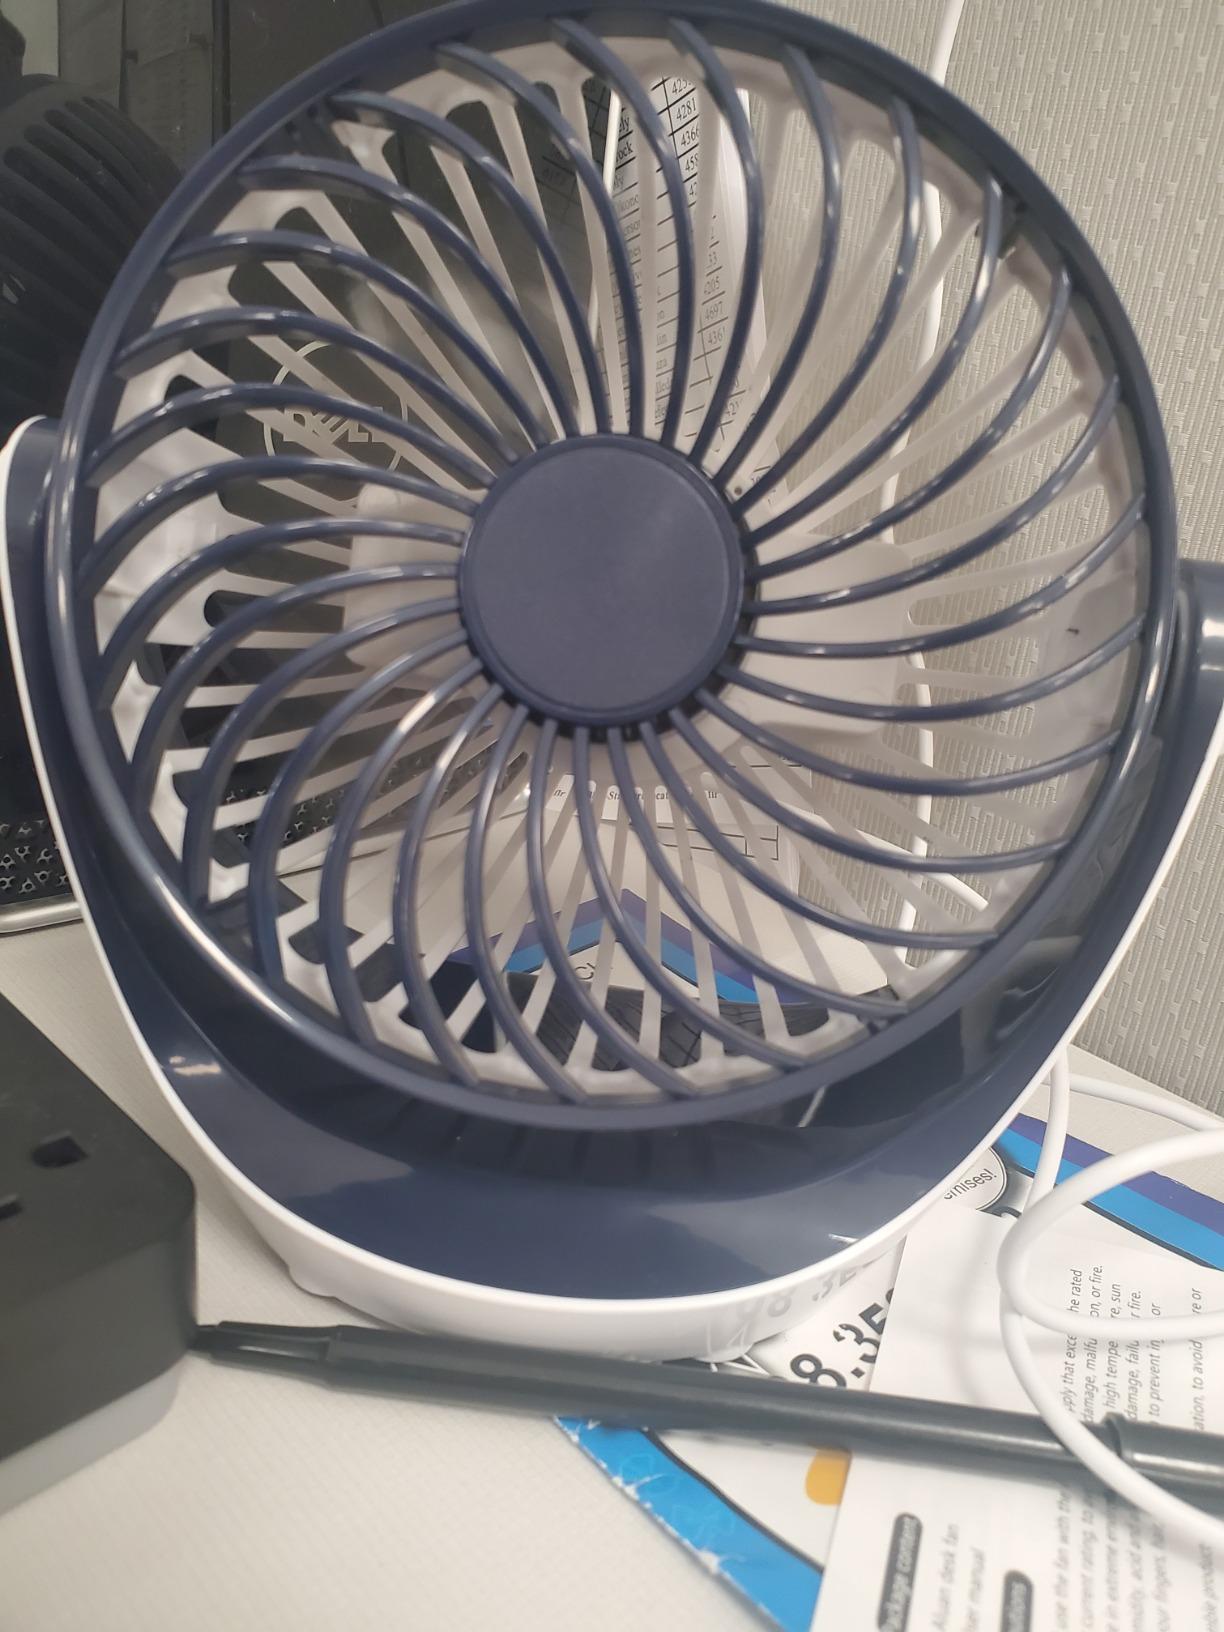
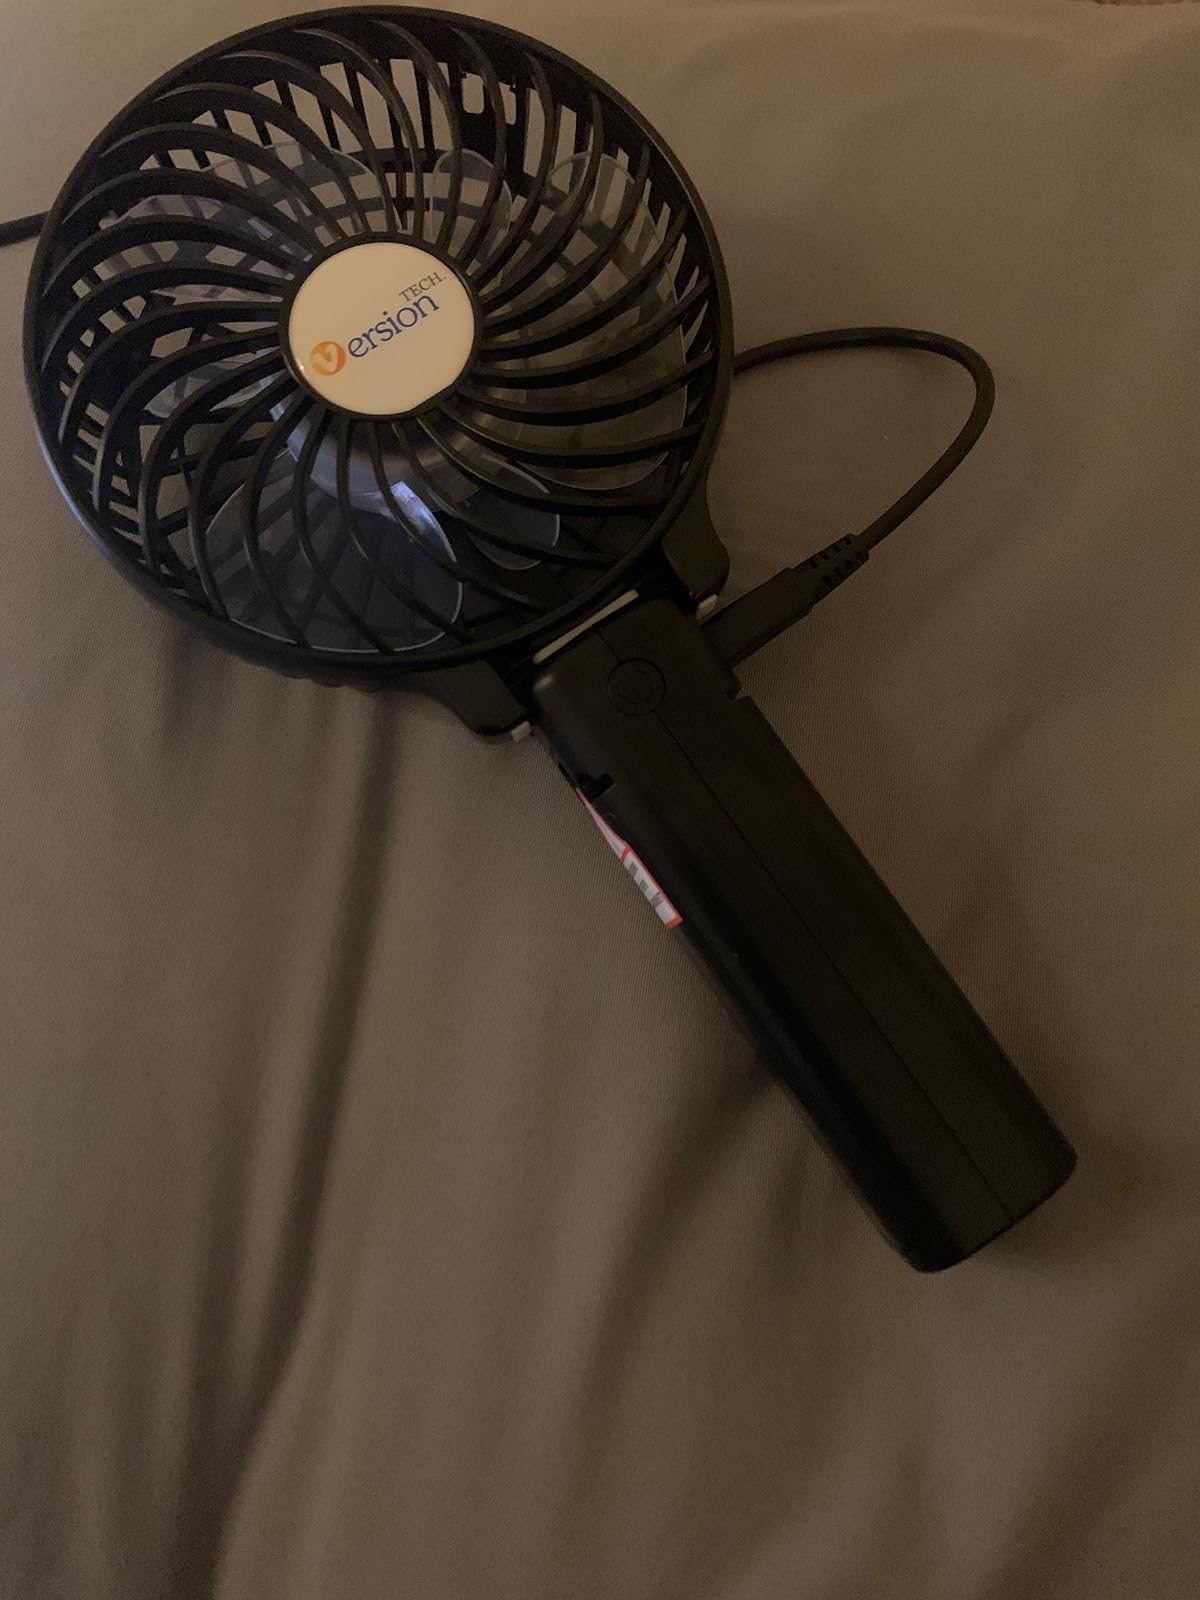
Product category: fan
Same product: no